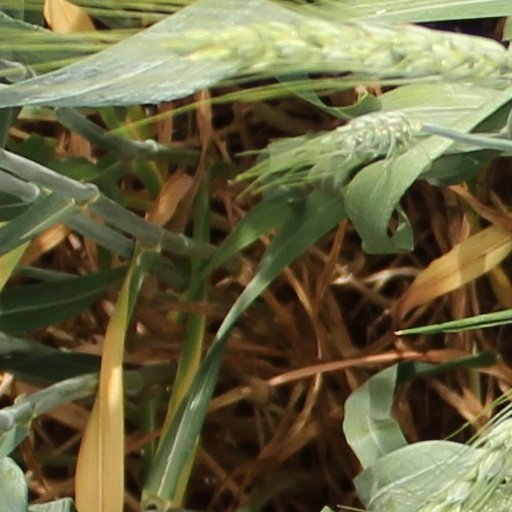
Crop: wheat